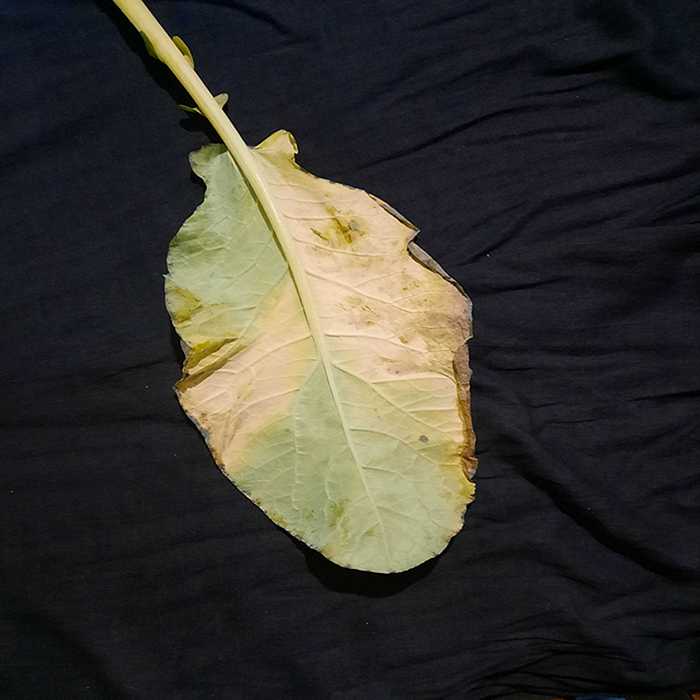
Plant: Cauliflower
Label: Black Rot